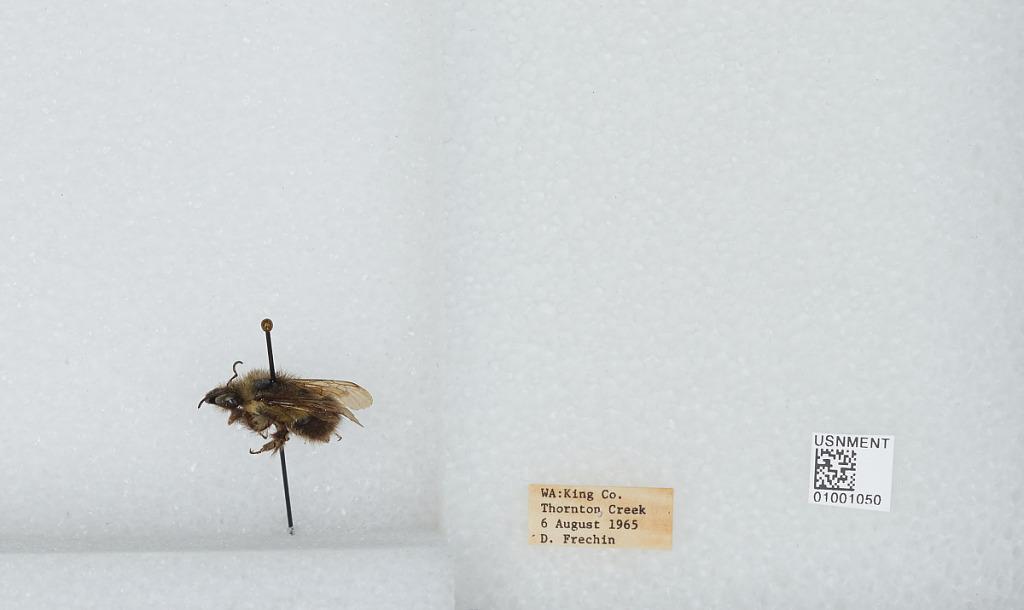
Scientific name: Bombus (Pyrobombus) flavifrons Cresson
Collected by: D. Frechin
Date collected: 1965-8-6
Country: United States
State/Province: Washington
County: King
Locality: Thornton Creek
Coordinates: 47.7031, -122.309